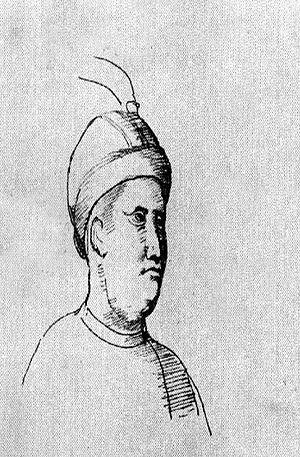
Georges II d'Iméréthie est un monarque géorgien du XVIe siècle qui règne comme roi indépendant de l'Iméréthie, de son avènement qui aurait lieu en 1548 ou 1565 jusqu'à sa mort en 1585. Fils et successeur de Bagrat III, il est descendant de l'ancienne dynastie des Bagrations, qui gouverne sur la Géorgie depuis le IXe siècle, et membre de la branche des Bagrations d'Iméréthie, qui contrôle la Géorgie occidentale comme monarques indépendants depuis les années 1480.